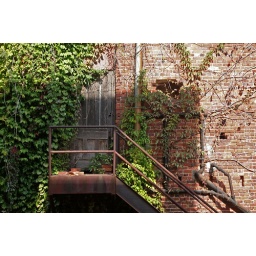
Back door of an abandoned building in Columbus